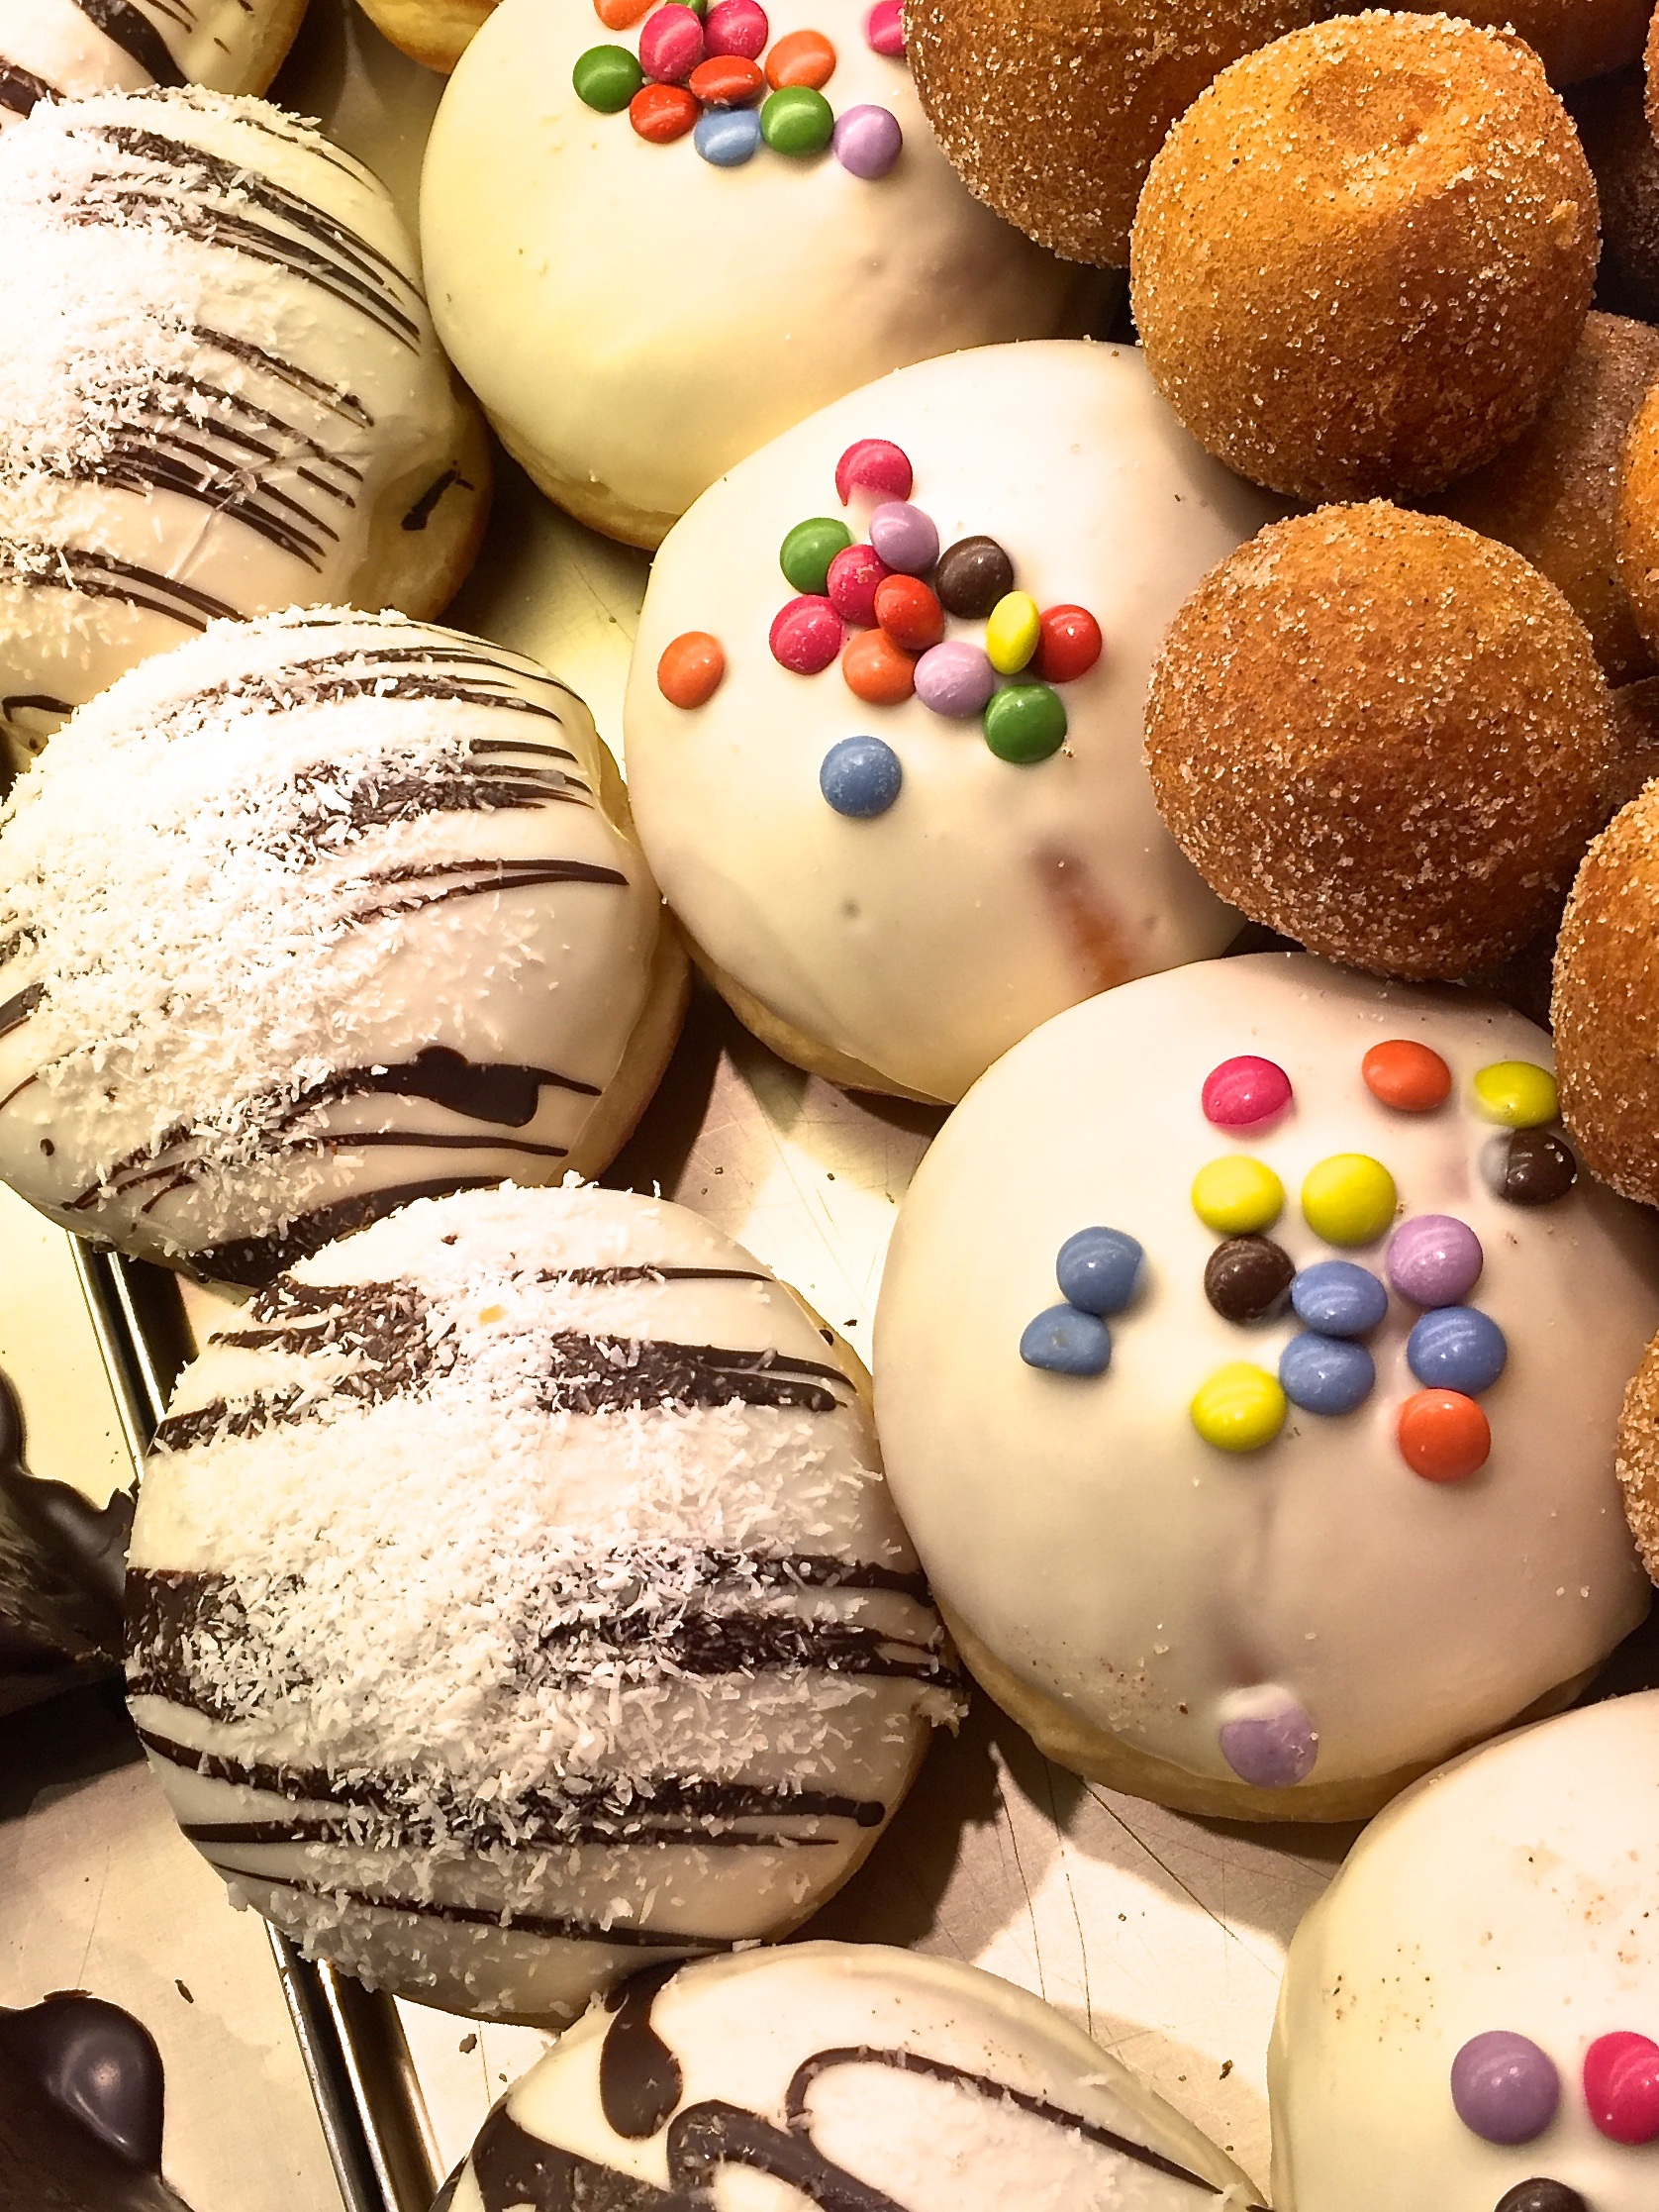
food, carnival, chocolate, baking, cookie, macaroon, dessert, cake, icing, berlin, sweetness, baked goods, flavor, street carnival, snack food, cookies and crackers, chocolate truffle, kreppel